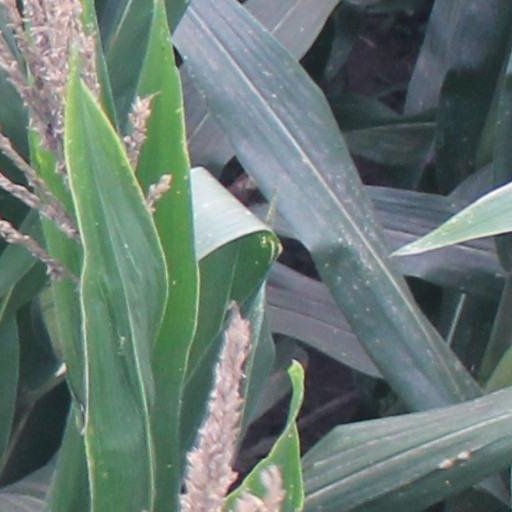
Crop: maize; corn